Airship

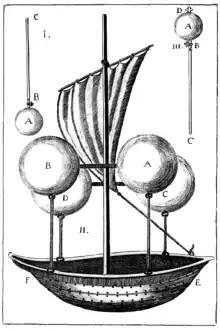
Francesco Lana de Terzi's Aerial Ship design of 1670

Small airships carry their engine(s) in their gondola. Where there were multiple engines on larger airships, these were placed in separate nacelles, termed "power cars" or "engine cars". To allow asymmetric thrust to be applied for maneuvering, these power cars were mounted towards the sides of the envelope, away from the centre line gondola. This also raised them above the ground, reducing the risk of a propeller strike when landing. Widely spaced power cars were also termed "wing cars", from the use of "wing" to mean being on the side of something, as in a theater, rather than the aerodynamic device. These engine cars carried a crew during flight who maintained the engines as needed, but who also worked the engine controls, throttle etc., mounted directly on the engine. Instructions were relayed to them from the pilot's station by a telegraph system, as on a ship.